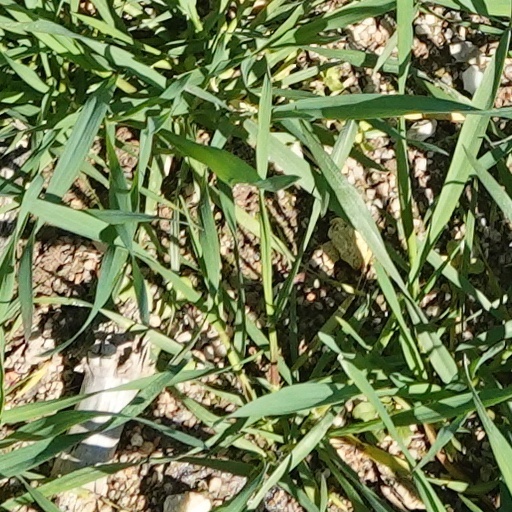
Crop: wheat